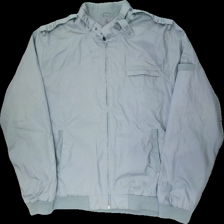
View: front
Type: Outerwear
Category: Men
Brand: Batistini (Dressman)
Colors: Grey
Material: 72% polyester, 28% cotton
Cut: Regular
Size: XXL
Season: All
Stains: Minor
Price range: <50
Recommended usage: Export